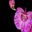
Label: orchid